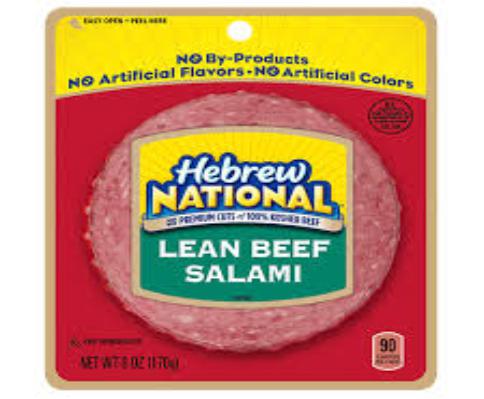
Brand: Hebrew National
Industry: Food